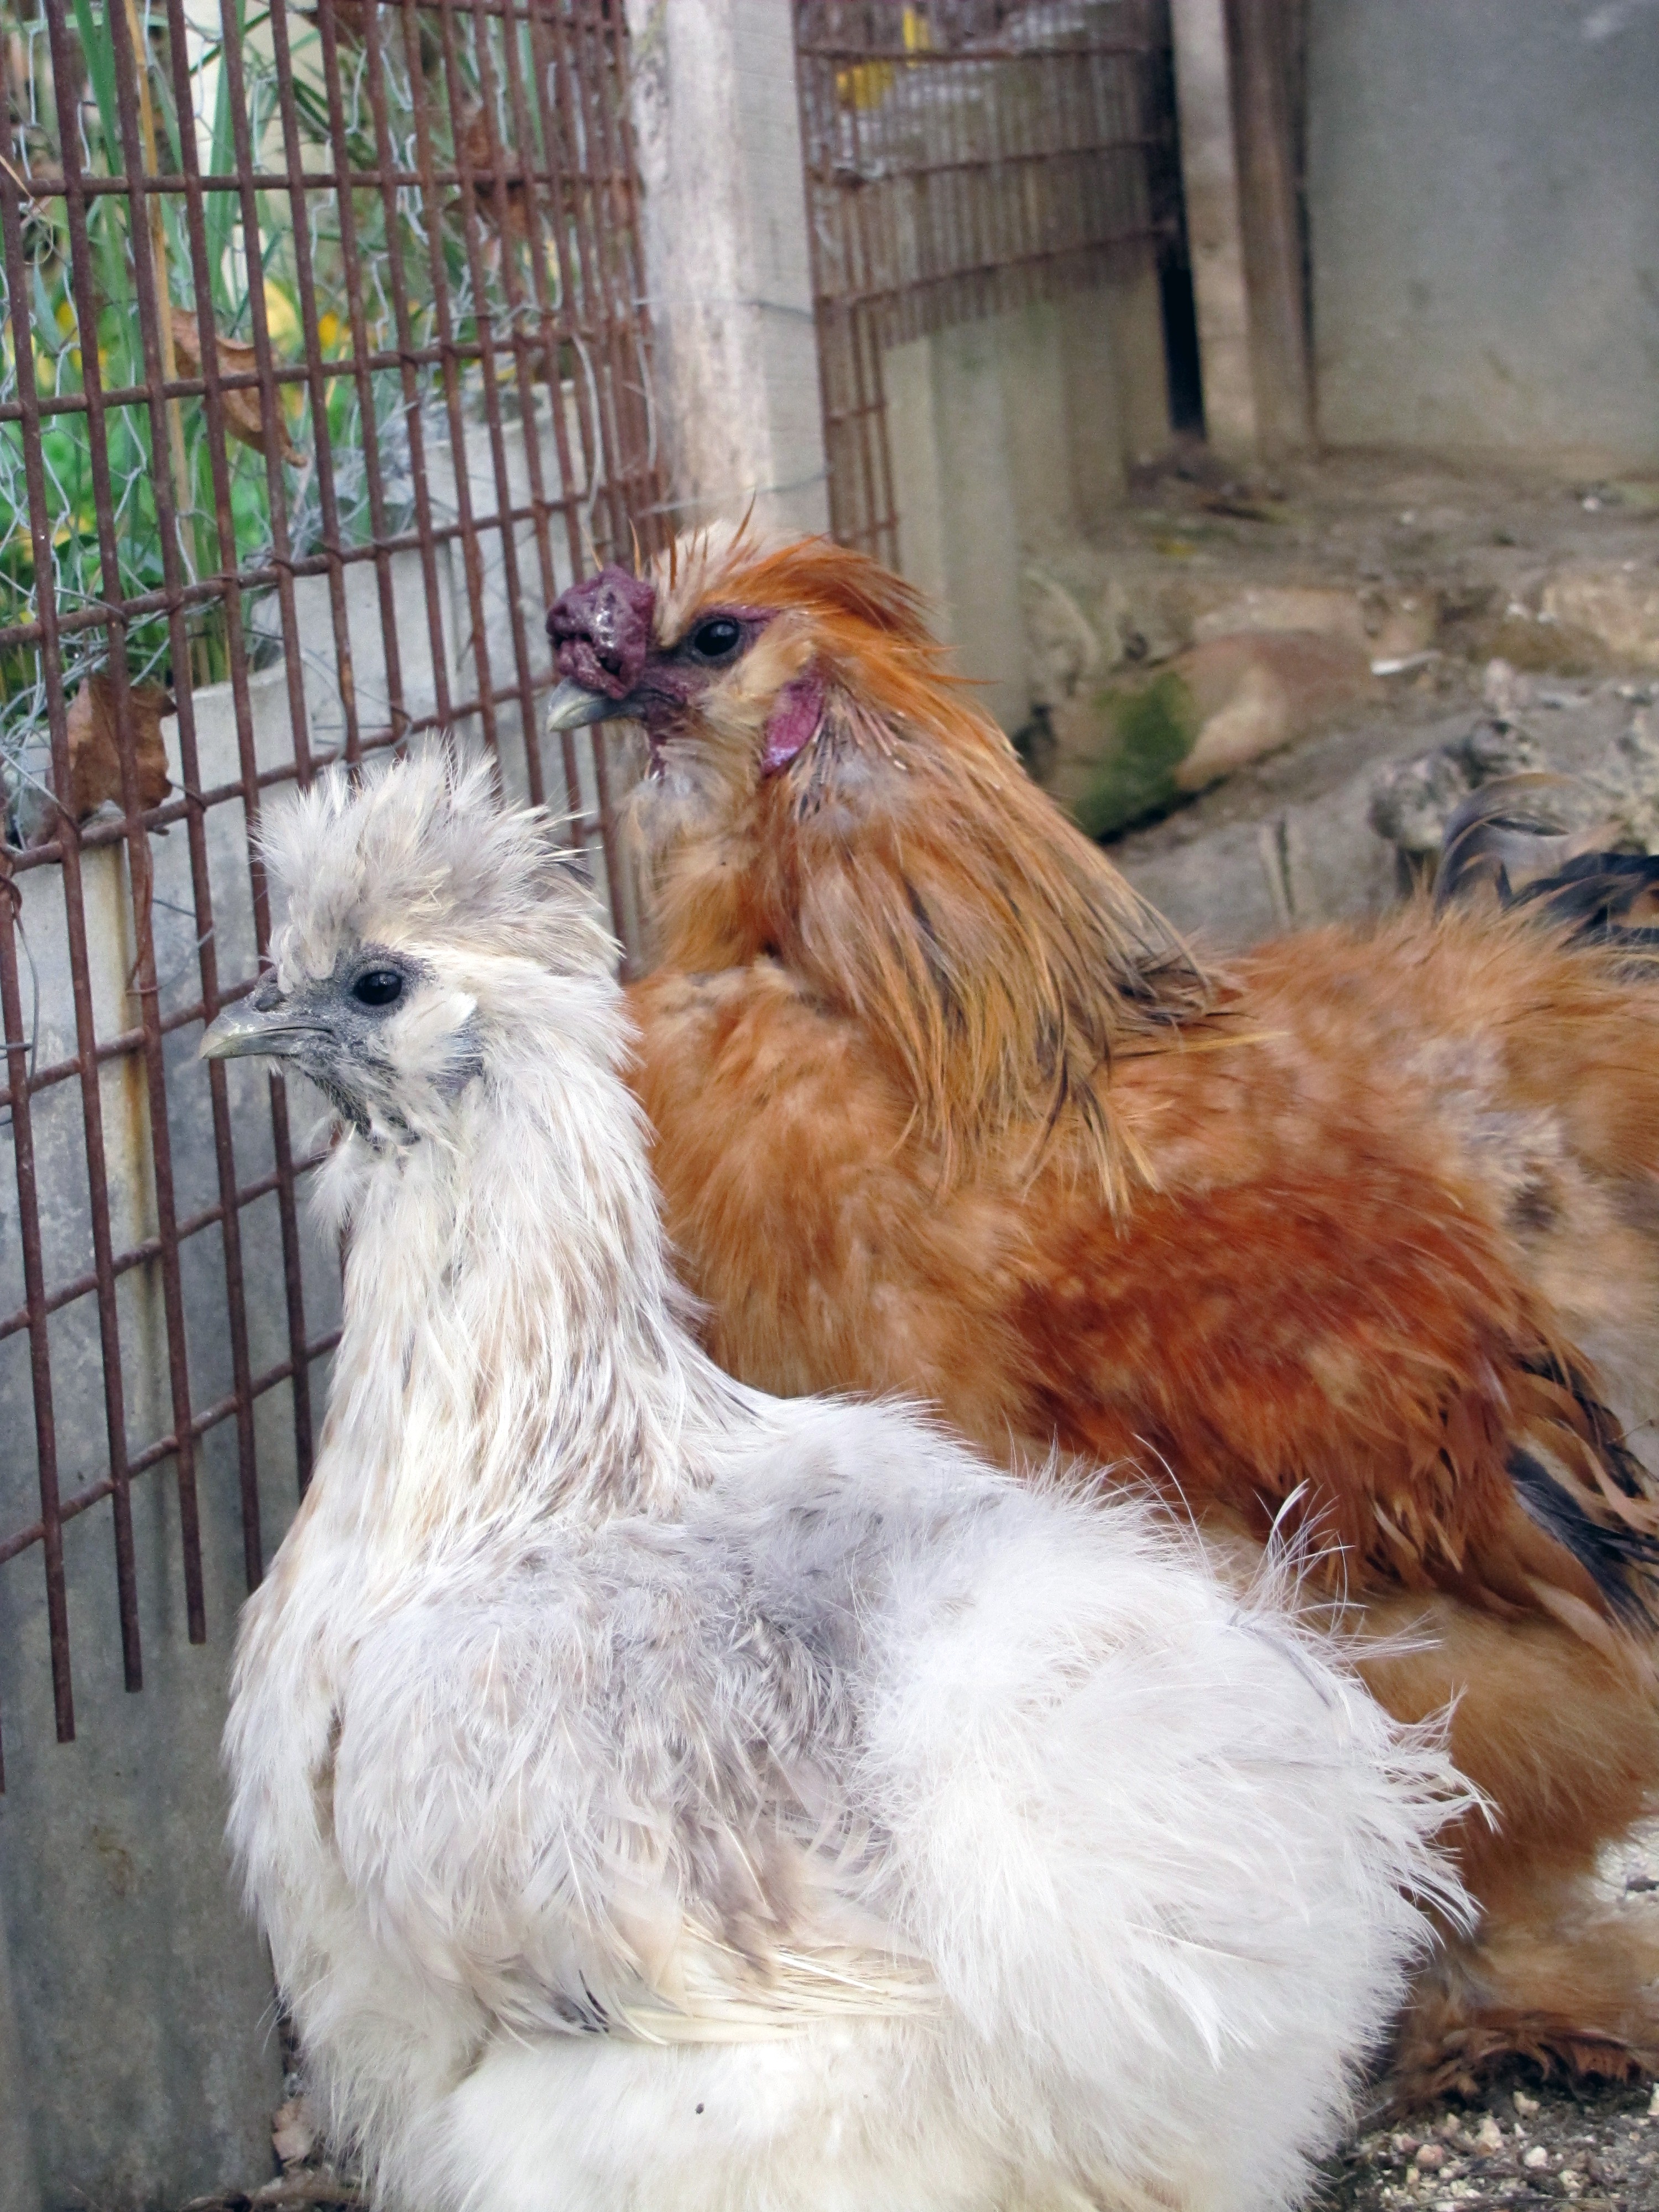
bird, beak, chicken, fauna, cage, rooster, poultry, hen, galliformes, vertebrate, phasianidae